Peristylus

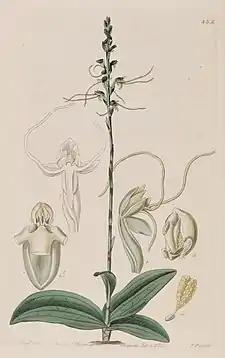
"Peristylus tentaculatus" 1824 illustration

Orchids in the genus "Peristylis" are terrestrial, perennial, deciduous, sympodial herbs with paired fleshy tubers and thread-like, unbranched roots. The stems are upright and unbranched. The leaves are arranged in a rosette at the base of the plants or near the centre of the stem. The flowers are resupinate, usually small, often crowded, white, green or yellowish and usually only last a few days. The dorsal sepal and petals overlap to form a hood over the column. The labellum has a spur and usually three lobes which may be short or long and threadlike. The distinguishing feature of the genus is the presence of two club-shaped projections on the stigma. In many respects, plants in this genus are similar to those in "Habenaria", only differing in the structure of the column.